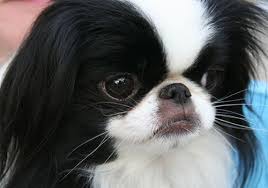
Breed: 249-n000106-Japanese_spaniel